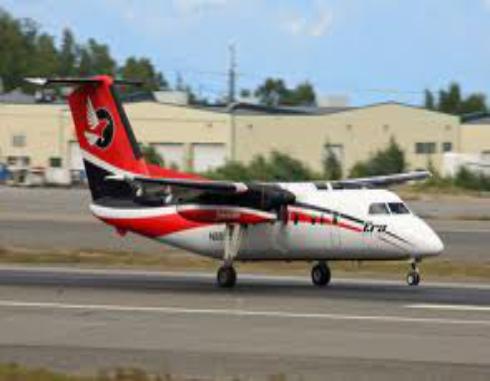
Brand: Era Alaska
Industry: Transportation